Mokoro

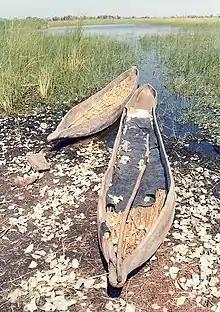
Two wooden mekoro

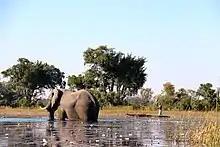
Travelling in a Mokoro (Okavangodelta 2017)

A mokoro (also spelled "makoro") is a type of dugout canoe commonly used in the Okavango Delta and on the Chobe River in Botswana. It is propelled through the shallow waters of the delta or the river by standing in the stern and pushing against the riverbed with a pole, in the same manner as punting.